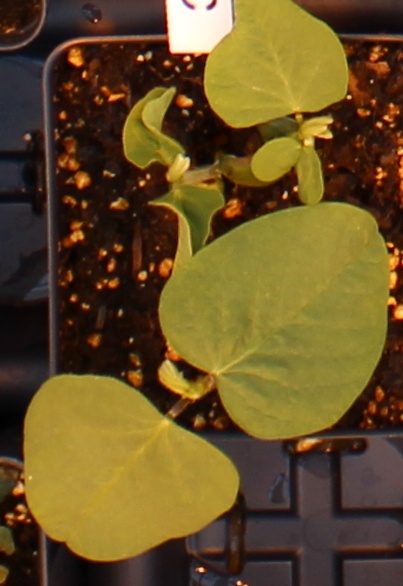
Label: Soybean